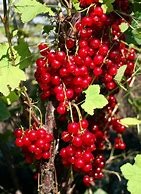
Label: redcurrant